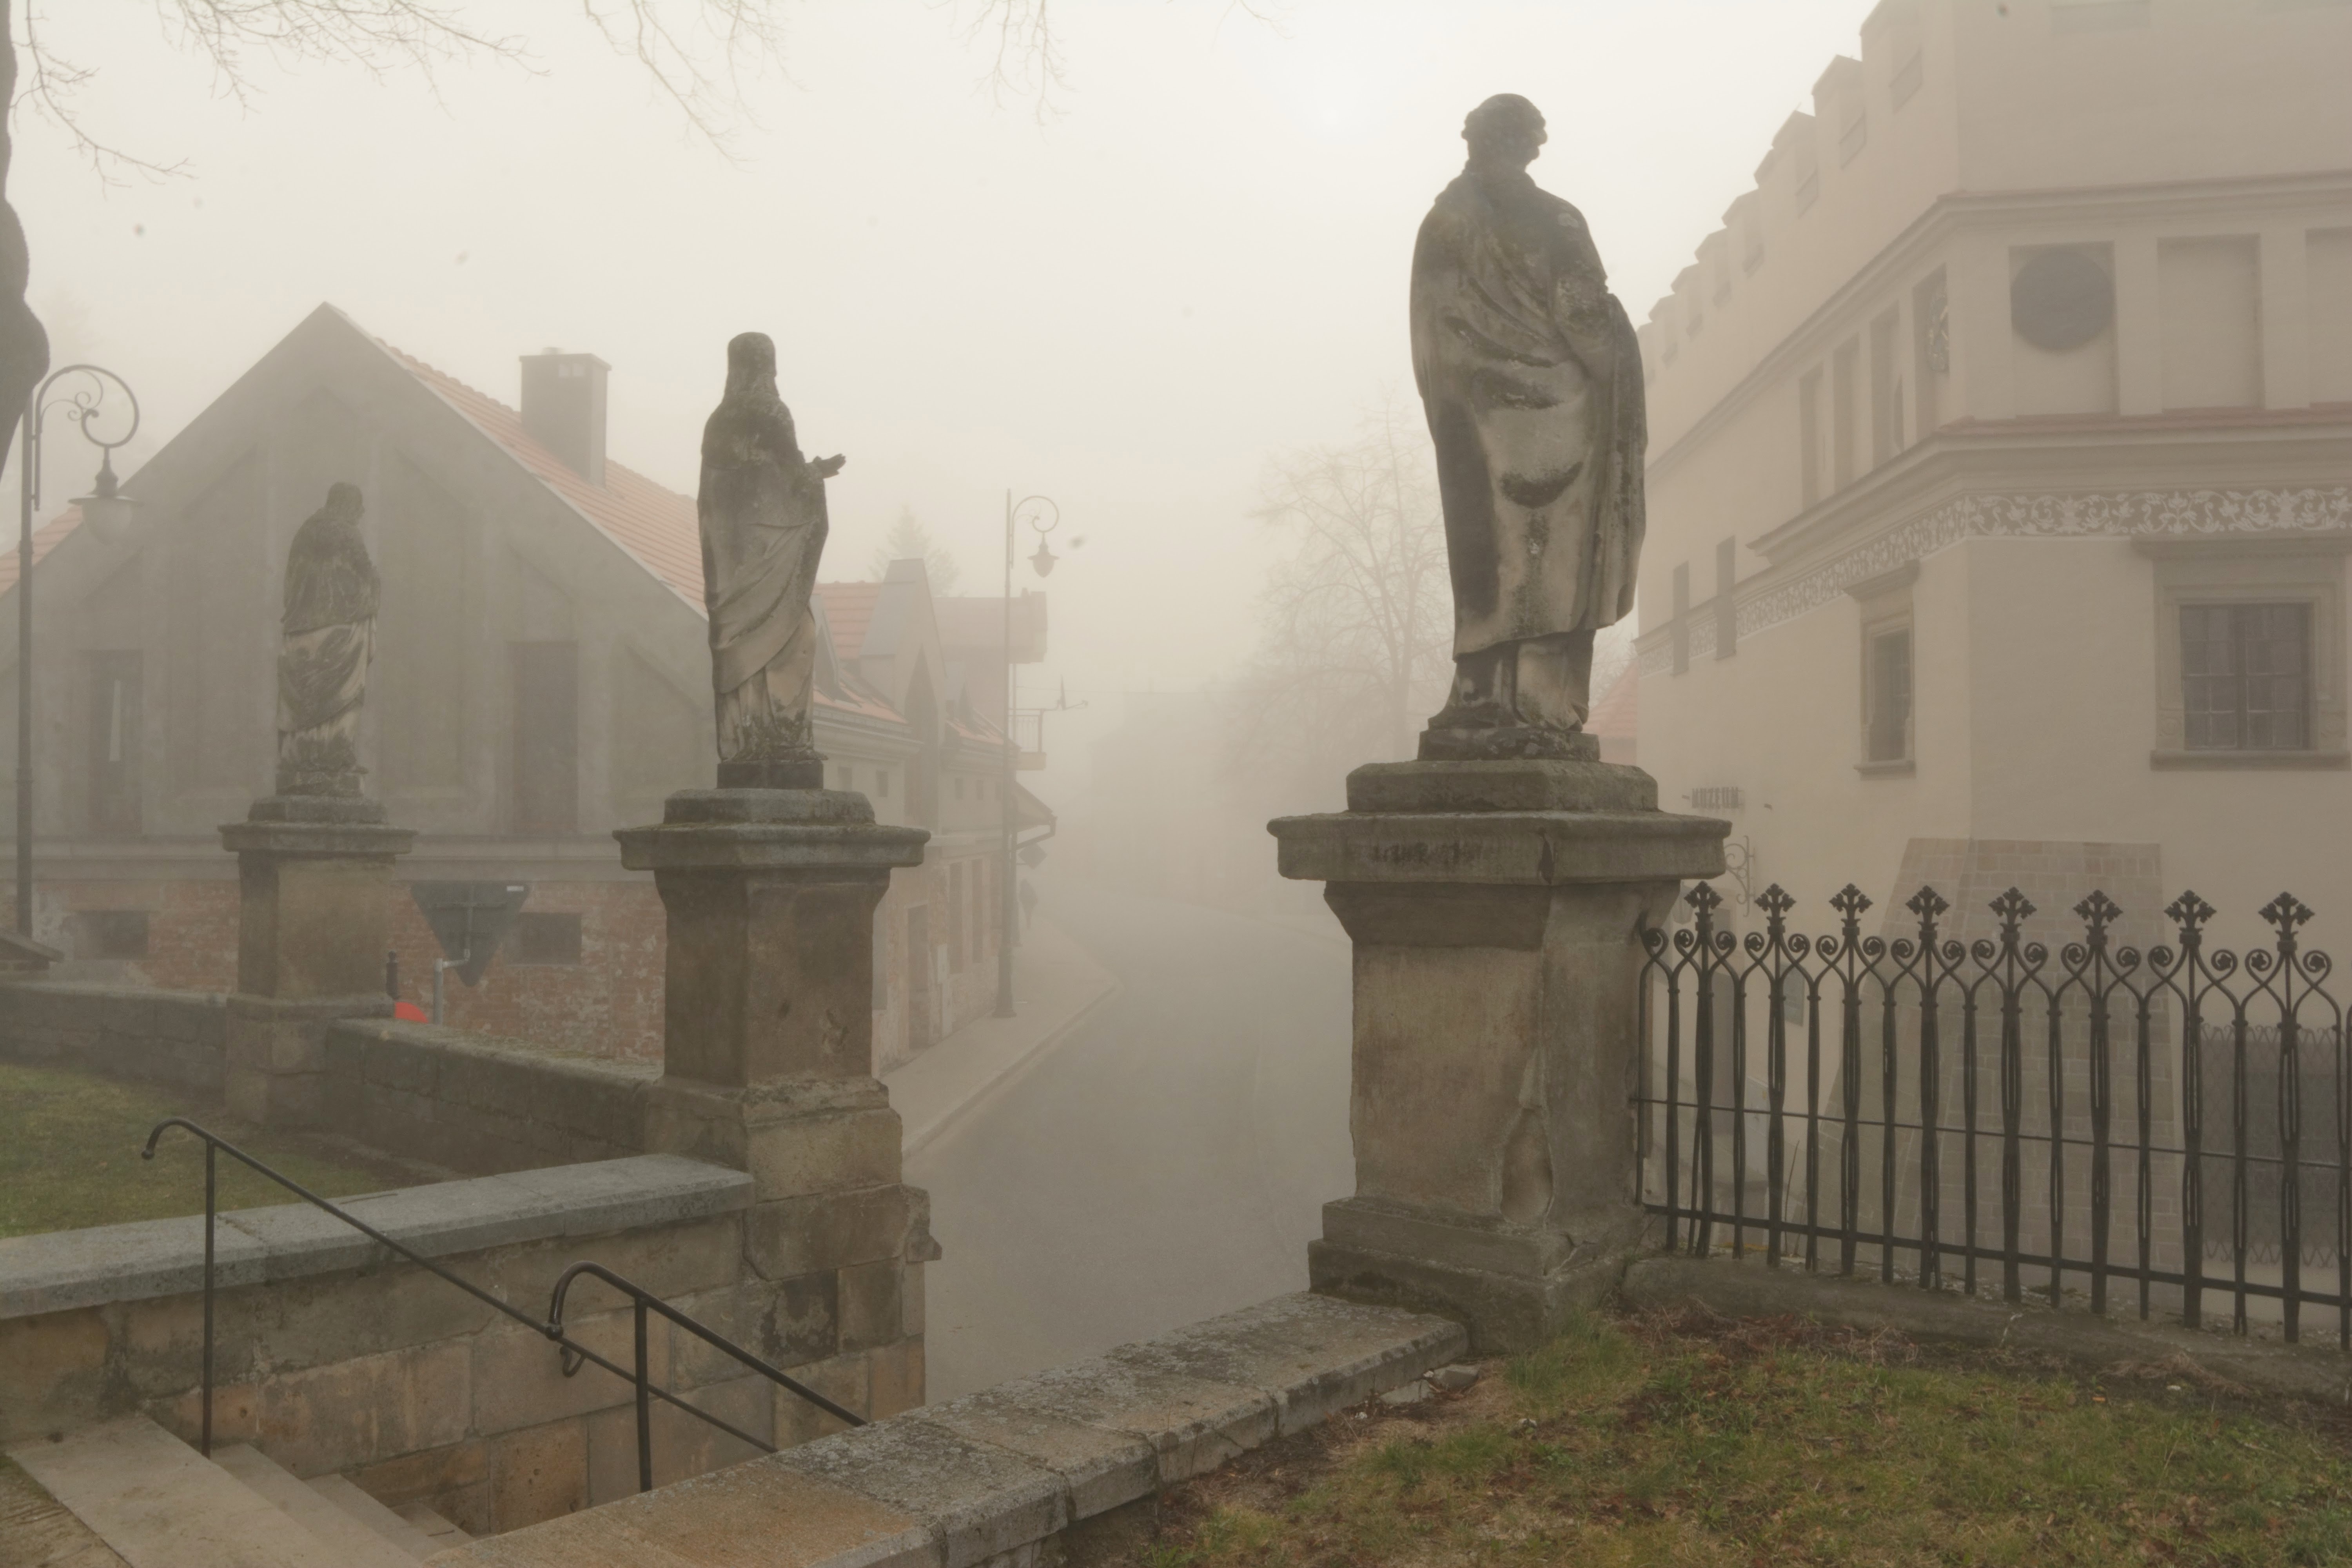
monument, statue, memorial, the fog, ancient history, evaporation, atmospheric phenomenon, beskid niski, biecz, szadz, szrom